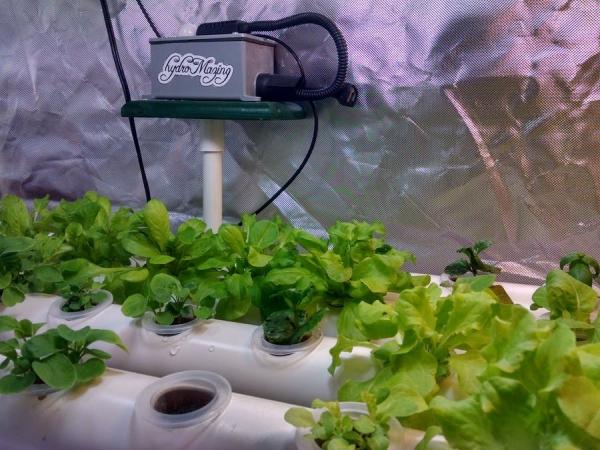
Huu ni mmea wa kijani kibichi, ambao unatumika kama mboga, uliopandwa katika kifaa maalumu cha plastiki, kilichotobolewa mashimo na kuekwa mchanga kidogo, ambao unatumika sana sana kwa ukulima katikati ya mijini ama mahali hamna nafasi kubwa.